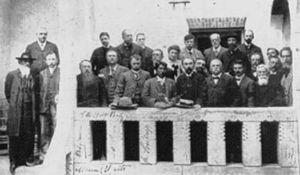
Le mot socialisme recouvre un ensemble très divers de courants de pensée et de mouvements politiques, dont le point commun est de rechercher une organisation sociale et économique plus juste. Le but originel du socialisme est d'obtenir l'égalité sociale, ou du moins une réduction des inégalités et, notamment pour les courants d'inspiration marxiste, d'établir une société sans classes sociales. Plus largement, le socialisme peut être défini comme une tendance politique, historiquement marquée à gauche, dont le principe de base est l'aspiration à un monde meilleur, fondé sur une organisation sociale harmonieuse et sur la lutte contre les injustices. Selon les contextes, le mot socialisme ou l'adjectif socialiste peuvent qualifier une idéologie, un parti politique, un régime politique ou une organisation sociale.